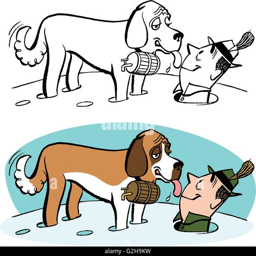
a rescue dog comes to the aid of a man trapped in snow